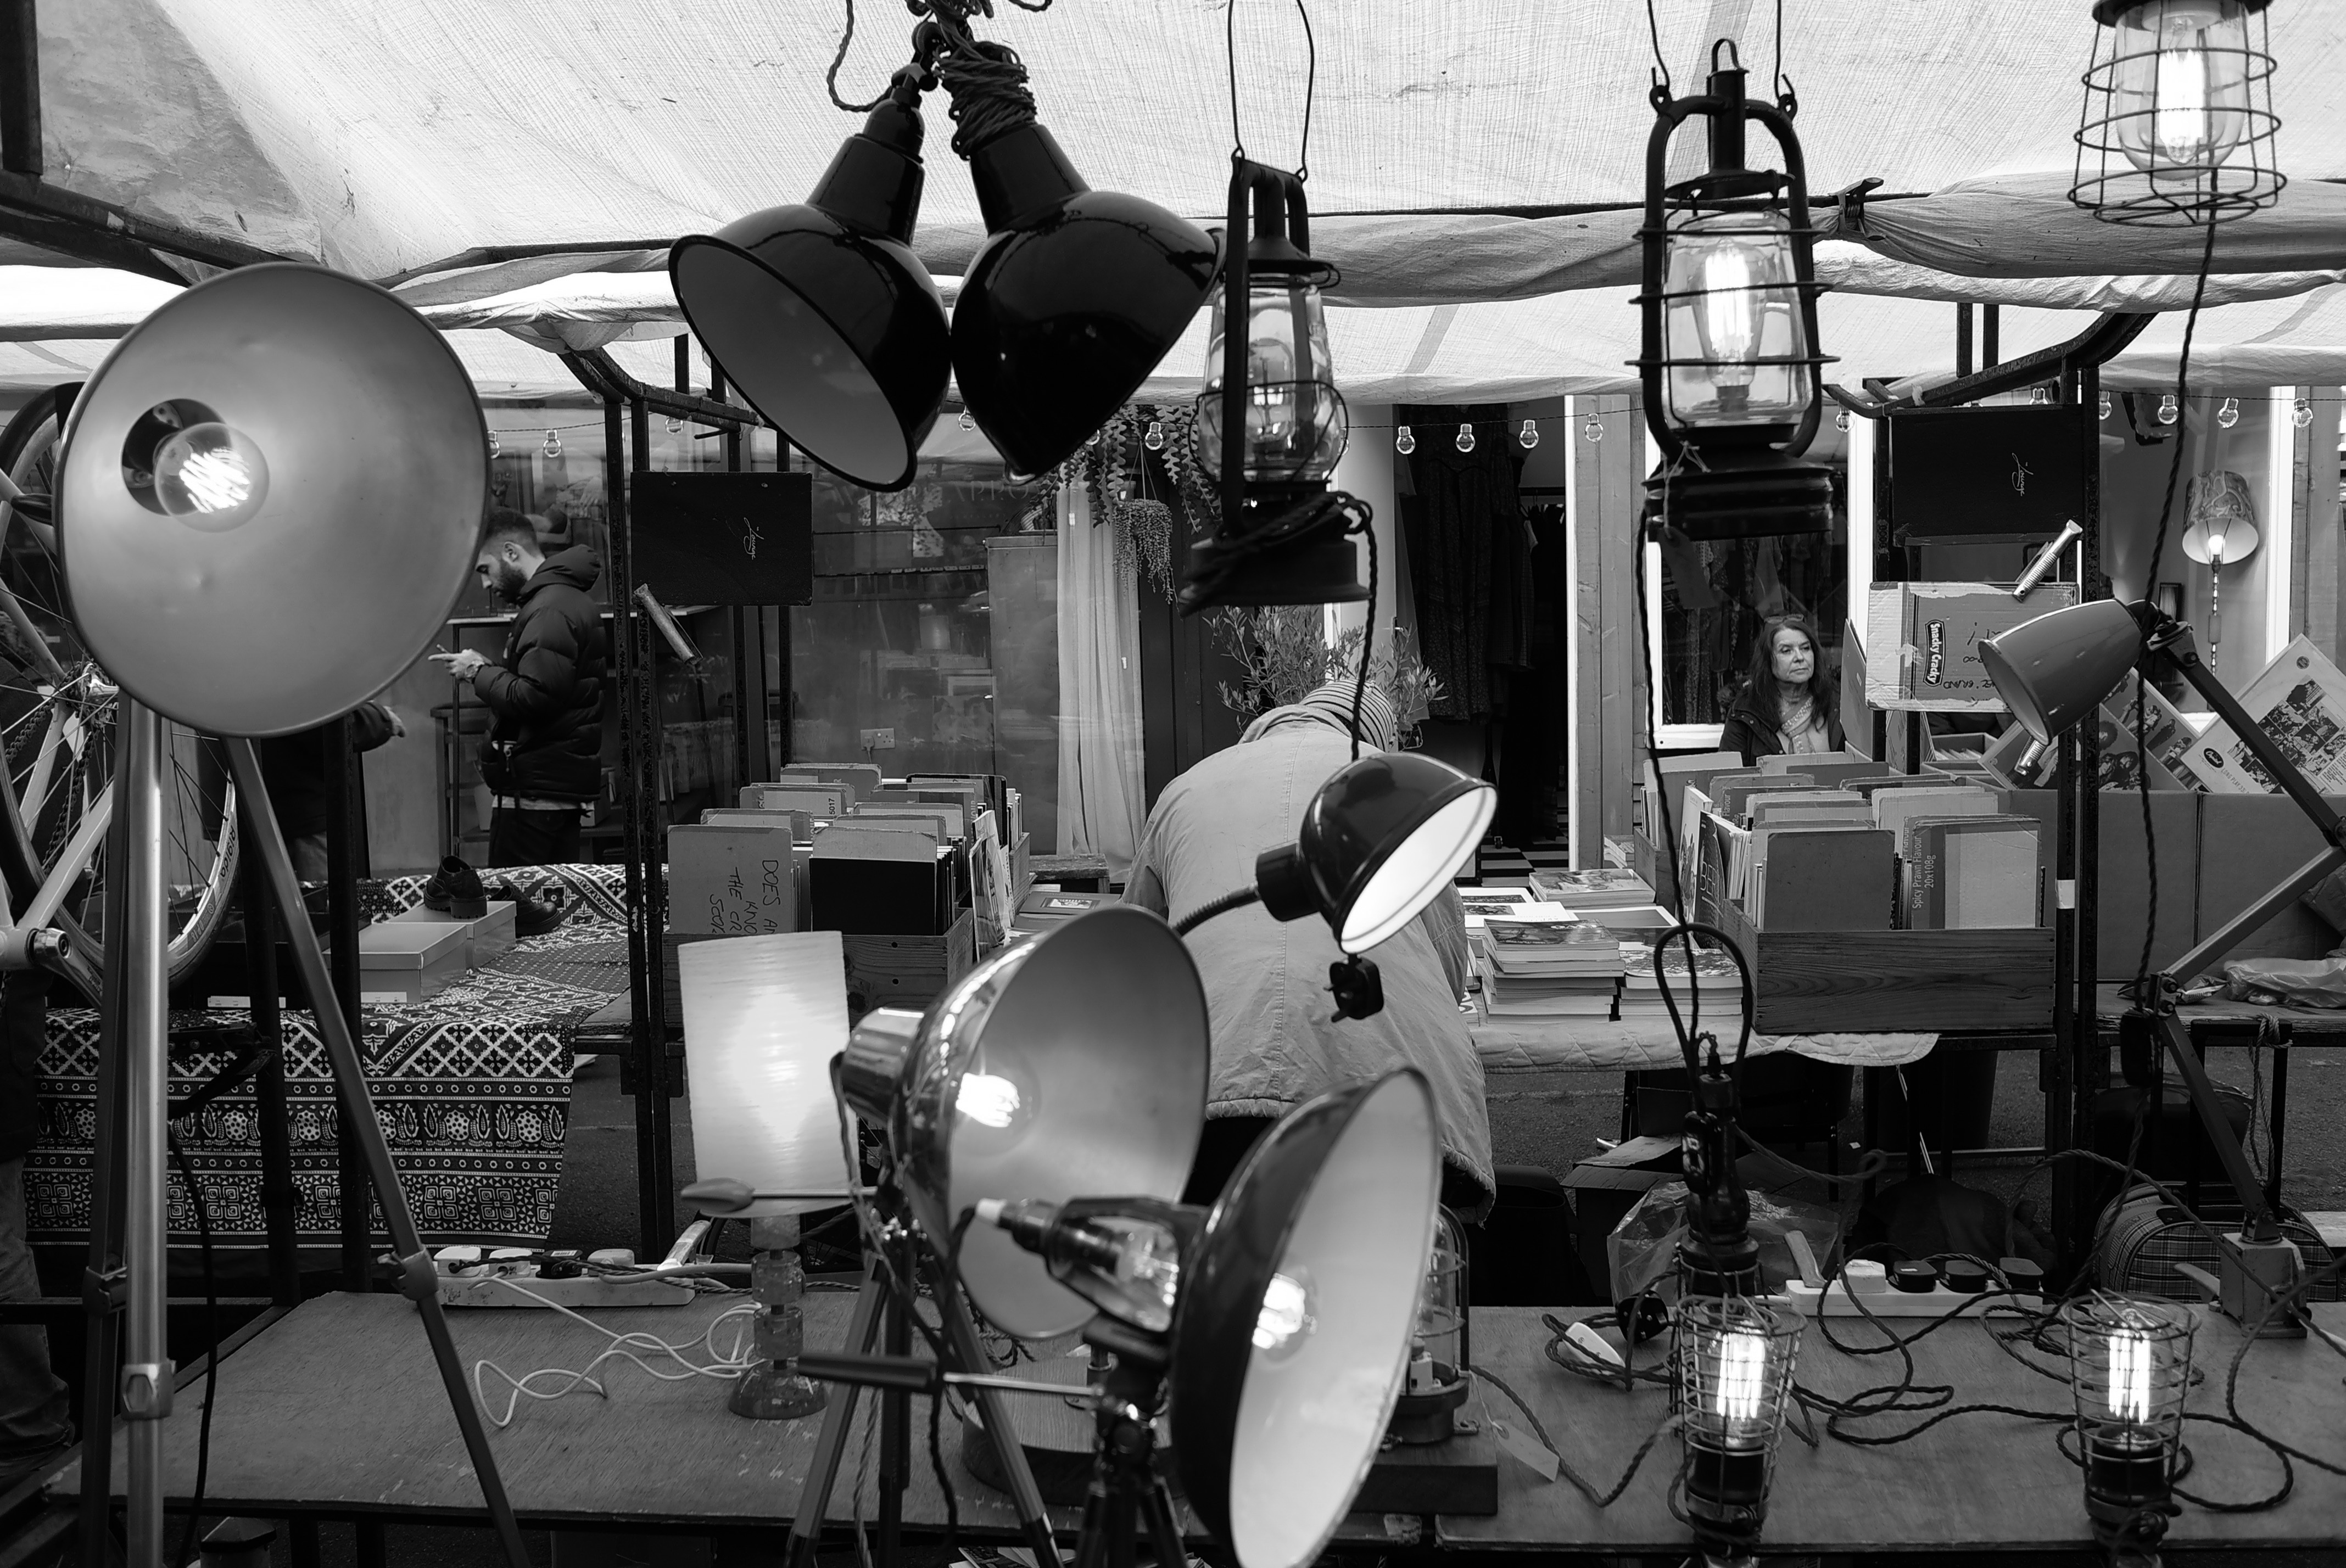
music, black and white, white, black, monochrome, drum, drums, drummer, monochrome photography, skin head percussion instrument